Criccieth

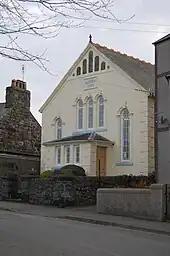
The Particular Baptists moved to a new home at Berea in 1886.

Religion has been an important part of Criccieth's life since early days, and around 1300 "St Catherine's Parish Church" was built on what is thought to be the site of an early religious foundation. As the town developed so did the church, and in 1500 an extra nave was added. The church was restored in 1869 by Henry Kennedy and Gustavus O'Donoghue of Bangor It contains wooden panelling made from old box pews and a communion table dating from the 17th century. On the wall is a list of rectors stretching back to 1301. In the graveyard, the oldest stone commemorates the death in 1688 of Robert Ellis who was Groom of the Privy Chamber in Ordinarie to Catherine of Braganza, the wife of Charles II. Outside the west door is a sundial dating from 1734 with distances to ports in all directions.